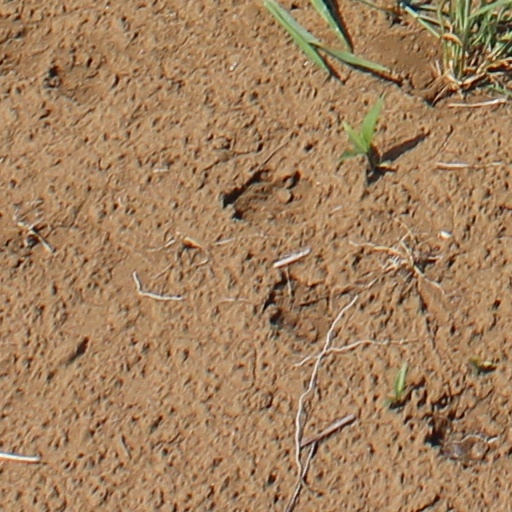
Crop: wheat